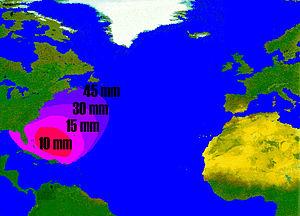
Cartographie de la Mer des sargasses, avec répartition des larves d'Anguille américaine, par taille/stade de croissance, lors de leur migration vers les côte et cours d'eau de l'Amérique du Nord
Civelle, ou pibale sont des noms régionaux désignant l'alevin de l'anguille européenne lorsqu'il pénètre dans les rivières.